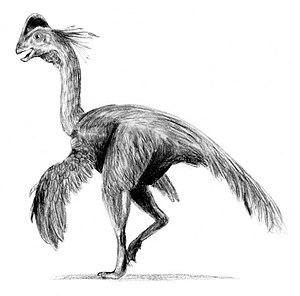
Anzu, est un genre éteint de dinosaures oviraptorosaures de la fin du Crétacé supérieur, qui vivait au Dakota du Nord et au Dakota du Sud, il y a environ 66 millions d'années. La seule espèce et espèce type est Anzu wyliei.